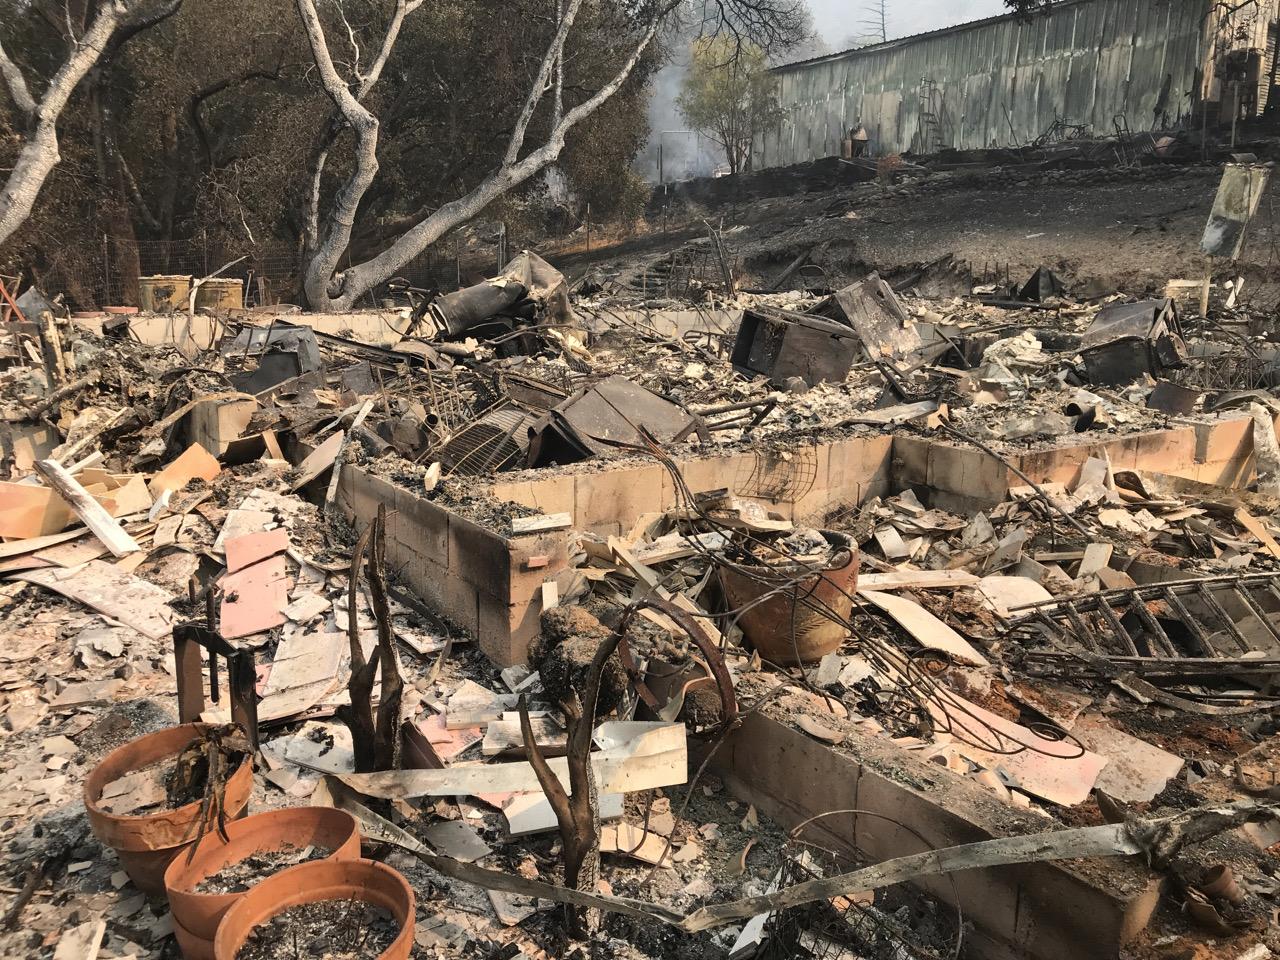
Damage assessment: destroyed